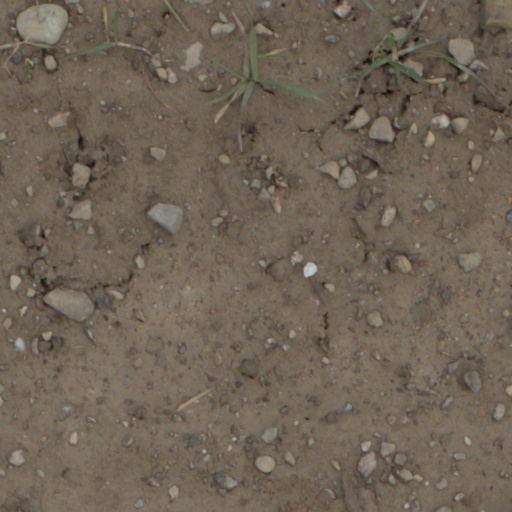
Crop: wheat